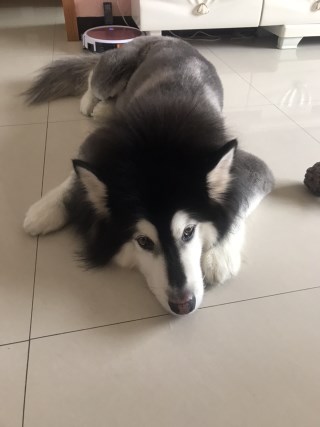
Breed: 1324-n000004-malamute